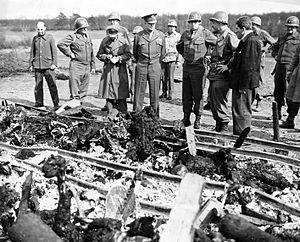
Ohrdruf est une ville allemande, située à l'ouest de l'état fédéral de Thuringe, dans l'arrondissement de Gotha.